Woldemar Freedericksz

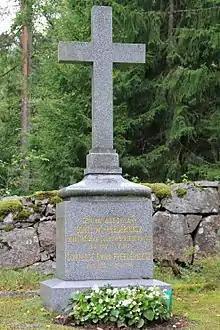
Freedericksz's grave in Kauniainen, Finland.

Adolf Andreas Woldemar Freedericksz was born on to Finnish Baron Bernhard (Boris Andreyevich) Freedericksz and Baltic German noblewoman Emma Matilda Helene (Emma Adolfovna) von Wulff and the family traditionally believed in Lutheran faith. There had been several stories dedicated to the family's origin. The first was that the family probably originated from Arkhangelsk. Jürgen Freedericksz, who was a Dutch merchant, was the first ever recorded ancestor of the family, and the family was recordedly formed by his son, Johan (Ivan Yuryevich) Freedericksz. The baronial title of the family was granted by Catherine the Great in 1773. The second version was that the family was formed by the son of Jöran Fredriksson, a Swedish soldier captured during The Great Northern War. In the late 18th century, the Freedericksz family dominated in the fiefs given to them in what was later to be known as Old Finland. In 1853, Woldemar's father Bernhard was naturalized into the Finnish House of Nobility as the baronial family number 36 under the name "Freedricksz". Upon Woldemar Freedericksz's death in 1927 the Finnish baronial family was extinct in the male line, and was completely extinct by the time of the deaths of Woldemar's daughters Eugenie and Emma. His Russian comital title was never accepted into the Finnish nobility. Woldemar himself married to Hedwig Johanna Alexandrina (Jadwiga Aloizievna) Boguszewska and had two daughters, Baronesses Eugenie Valeria Josefina (Evgenia-Valentina-Zhozefina Vladimirovna) and Emma Helena Sofia (Emma-Elena-Sofia Vladimirovna) Freedericksz.